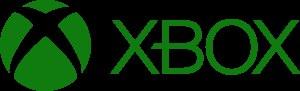
Microsoft Corporation [ˈmaɪkɹəˌsɔft ˌkɔɹpəˈɹeɪʃən] est une multinationale informatique et micro-informatique américaine, fondée en 1975 par Bill Gates et Paul Allen. Microsoft fait partie des principales capitalisations boursières du NASDAQ, aux côtés d'Apple et d'Amazon. En 2018, le chiffre d'affaires s’élevait à 110,36 milliards de dollars. Elle est dirigée, depuis le 4 février 2014, par Satya Nadella qui succède à Steve Ballmer et Bill Gates en qualité de directeur général. En 2020 l'entreprise emploie 148 000 personnes dans 120 pays.